Sa'ar 4.5-class missile boat

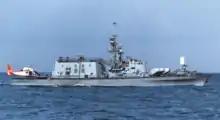
INS "Aliya" in 1985.

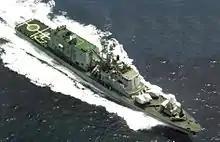
INS "Geula" in 1982.

The first two Sa'ar 4.5 boats were "Aliya" subclass. Two boats of this version were built and launched in 1980, the first one being , followed by . Additionally to the anti-ship missiles, these missile boats were equipped with aviation facilities that could accommodate two (one on a regular basis) Bell 206, MD 500, or HH-65 helicopters. Eurocopter Panther was the last helicopter deployed on these boats in the Israeli Navy. The "Aliya" subclass are the smallest warships with a helipad and helicopter hangar.